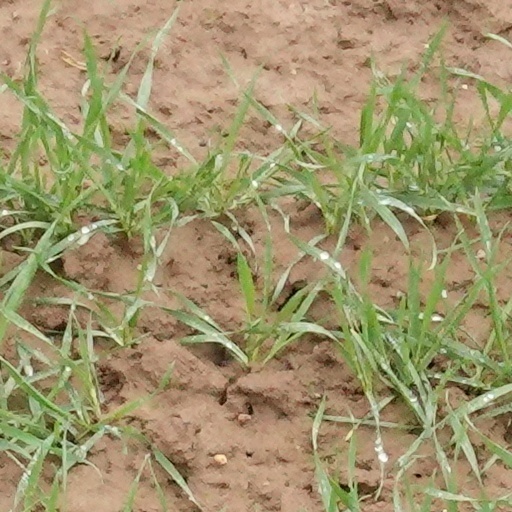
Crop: wheat